Martin Luther King Jr. assassination conspiracy theories

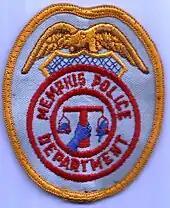
The Memphis Police Department patch

King had long found enemies among the nation's top body of law enforcement, the FBI. J. Edgar Hoover, the Director of the FBI, pronounced him, "the most notorious liar in the country". King had been under FBI surveillance since the Montgomery Bus Boycott in 1956. They began wiretapping his phones in 1963. King expressed his anger towards the FBI in 1964, declaring that it was "completely ineffectual in resolving the continued mayhem and brutality inflicted upon the Negro in the deep South". After King's death, the FBI led the investigation into the assassination. On November 1, 1971, former head of FBI Intelligence Operations William C. Sullivan testified before the Senate Select Committee to Study Governmental Operations with Respect to Intelligence Activities. He stated that in the "war" against King "no holds were barred". An internal FBI document expressed concern that this might raise the suspicion of FBI involvement in the assassination.